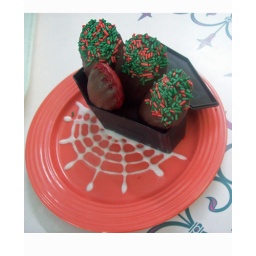
red velvet cake dipped in chocolate..